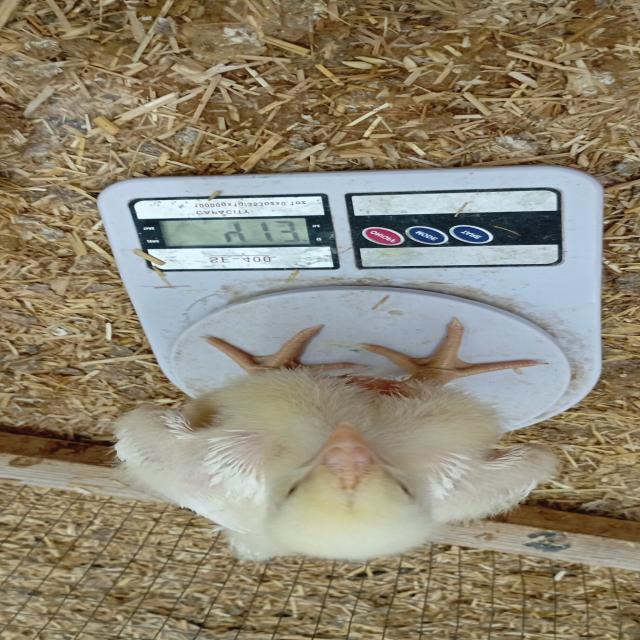
Weight: 413 g